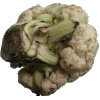
Label: Cauliflower 1